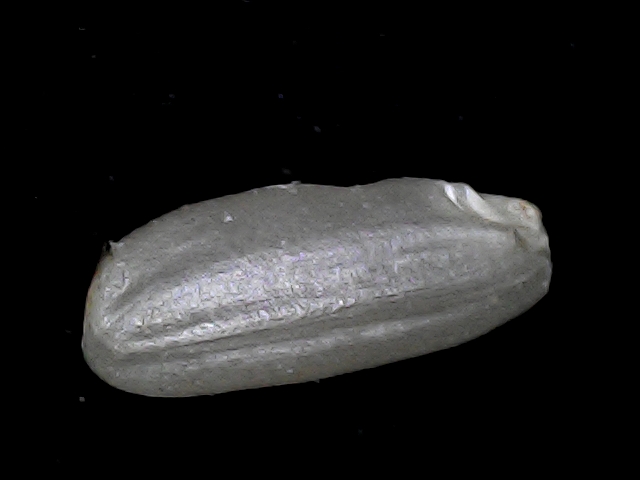
Rice variety: BD79